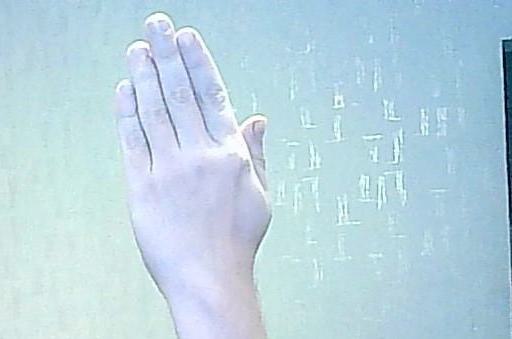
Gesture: stop_inverted